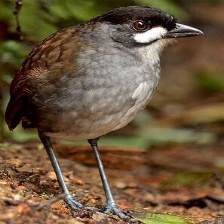
Species: JOCOTOCO ANTPITTA
Scientific name: GRALLARIA RIDGELYI